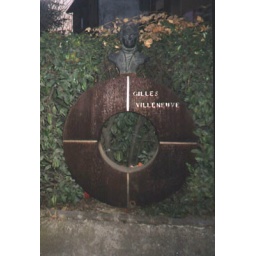
the monument to race car driver Gilles Villeneuve in Maranello